Bagh District

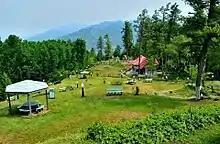
Dhirkot Park, Bagh District, Azad Kashmir

Topographically, the entire Bagh District is a mountainous area, generally sloping from north-east to south-west. The area is part of the Lesser Himalayas zone. The main mountain range in the district is the Pir Panjal.